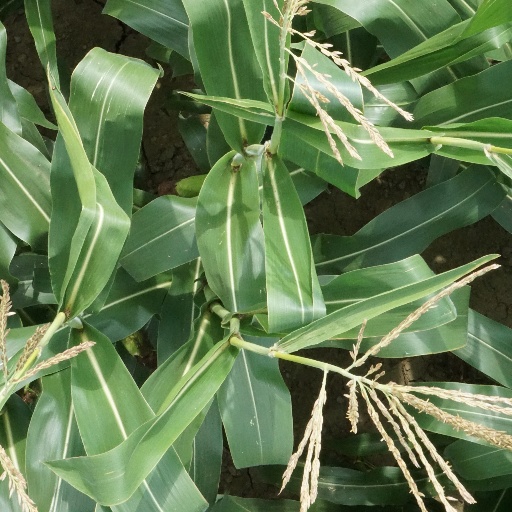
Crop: maize; corn